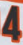
Number: 4